Iveragh Peninsula

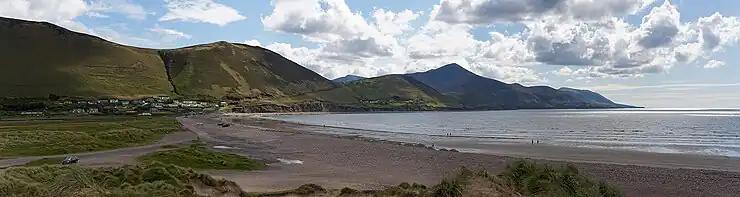
Beach at Rossbeigh in the Dingle Bay

The Iveragh Gaeltacht or Gaeltacht Uíbh Ráthaigh is one of the smallest of the Gaeltachts. The main town is Baile an Sceilg and smaller villages and townlands include Dún Géagáin, Cíllin Liath, Lóthar and Cuan an Chaisleáin. It is sparsely populated and According to the 2016 Census, there were 1,753 people over the age of three living in the Iveragh Gaeltacht, with only 6.9% claiming to speak Irish on a daily basis outside the education system. This makes it the 5th weakest Gaeltacht out of 26 in Ireland by rate of daily speakers.